Fish for finance

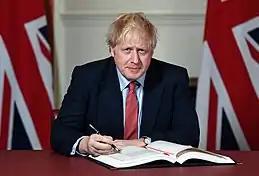
Prime Minister Boris Johnson signing the Withdrawal Agreement

For the government to have requested an extension, it would also have to get permission from Parliament. An amendment to the bill implementing Brexit, barred the government from requesting one. Prime Minister Boris Johnson further told Parliament he would not request one, arguing that for trade talks to produce timely results, there needs to be a clear and early deadline.